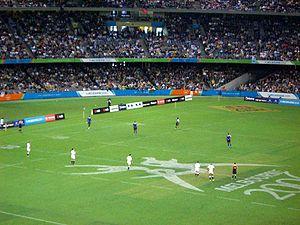
Le Docklands Stadium est un stade omnisports situé à Melbourne dans l'État de Victoria en Australie. C'est principalement un terrain de football australien. Inauguré le 9 mars 2000, il compte 56 347 places pour les rencontres de l'Australian Football League. À la faveur de plusieurs contrats de parrainage le stade s'est successivement appelé Colonial Stadium, Telstra Dome, Etihad Stadium et Marvel Stadium